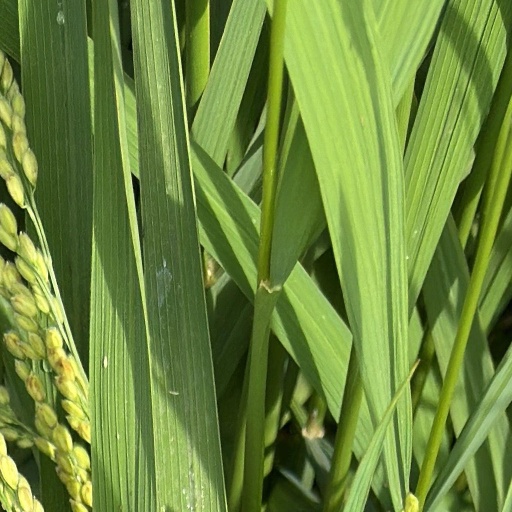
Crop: rice